Society of Dilettanti

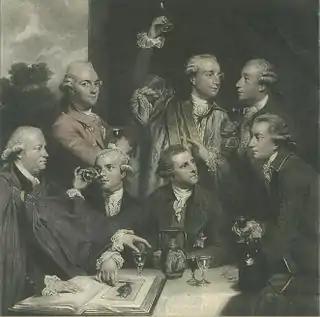
"The Dilettanti Society," after Joshua Reynolds. On the left of the composition is (1) Sir Watkin Williams Wynn, (2) Mr. John Taylor, (3) Mr. Stephen Payne-Gallwey, (4) Sir William Hamilton, (5) Mr. Richard Thompson, (6) Mr. Spencer Stanhope, and (7) Mr. John Lewin Smyth of Heath

The Society of Dilettanti (founded 1734) is a British society of noblemen and scholars that sponsored the study of ancient Greek and Roman art, and the creation of new work in the style.